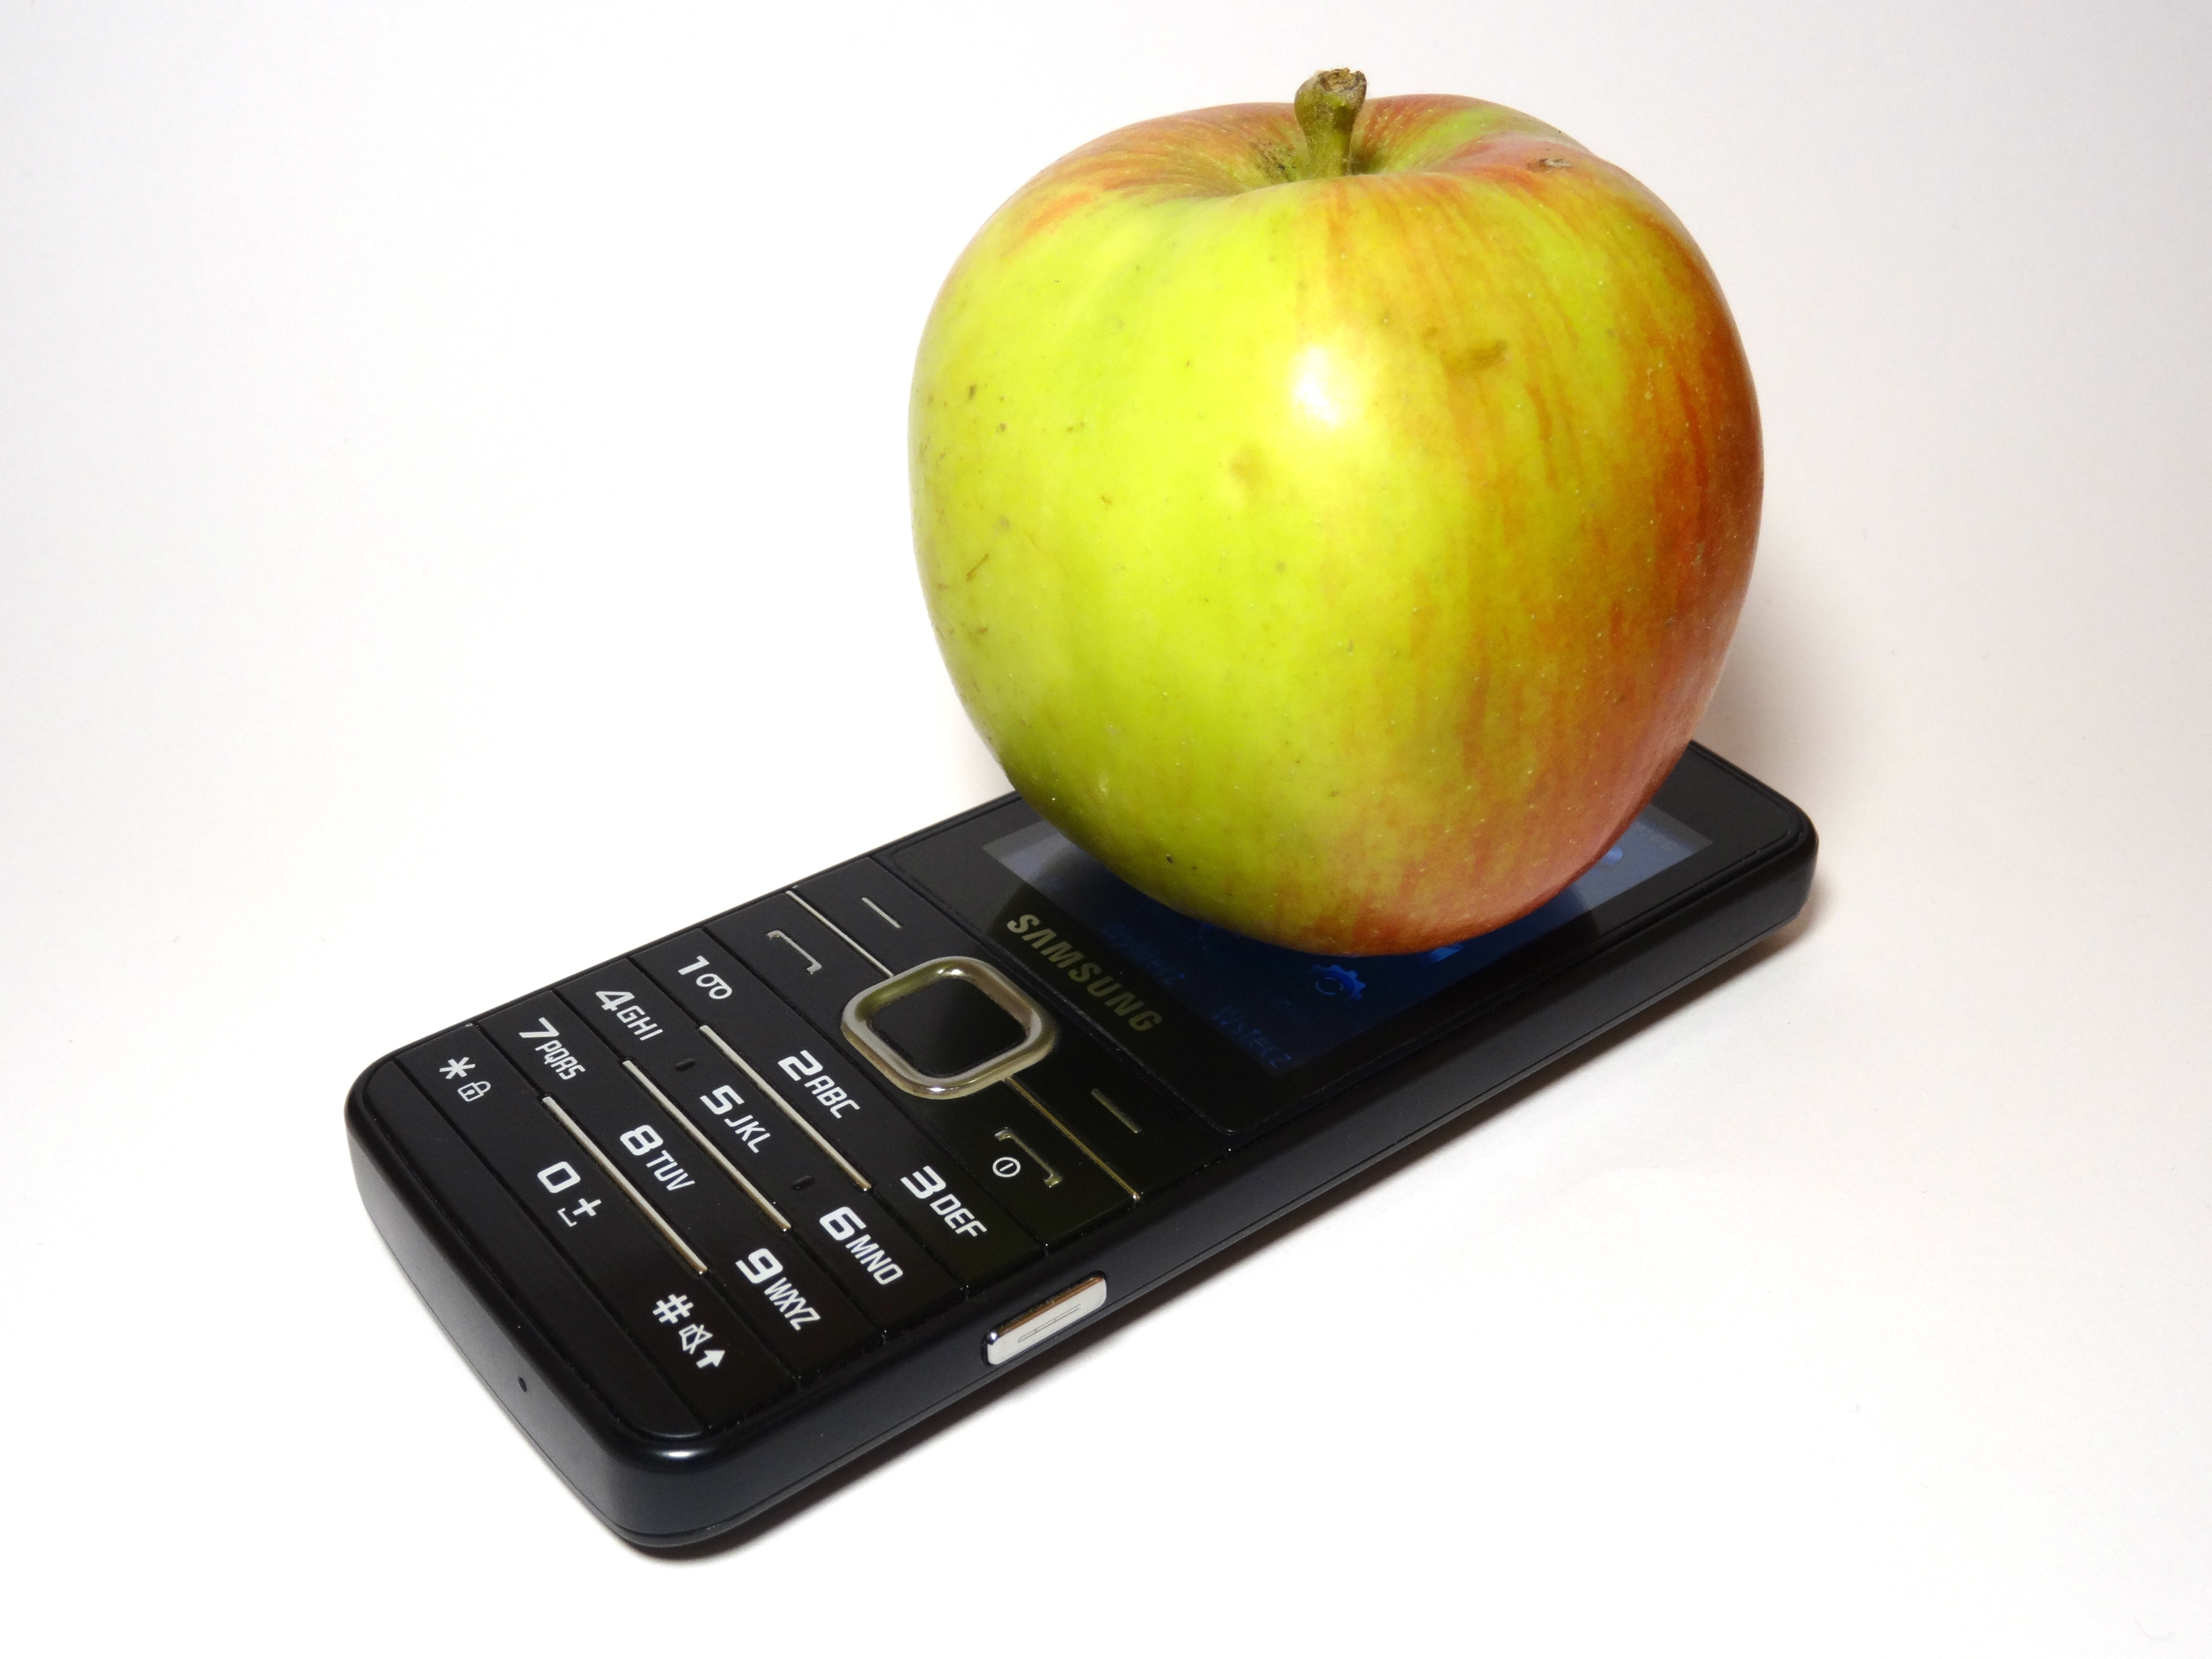
apple, plant, fruit, food, produce, phone, business, cell, flowering plant, land plant